Uncovered (short story collection)

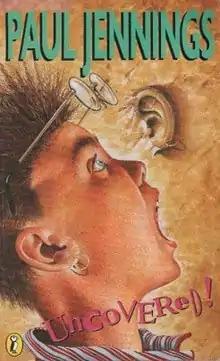
First edition (publ Puffin Books)

Uncovered is the eighth in a series of collections of short stories by Australian author Paul Jennings. It was first released in 1995.